Dreamgirls (film)

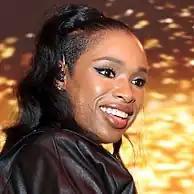
Jennifer Hudson's debut performance as Effie White garnered widespread critical acclaim, earning her the Academy Award for Best Supporting Actress.

On the review aggregation website Rotten Tomatoes, "Dreamgirls" holds an approval rating of 79% based on 209 reviews, with an average rating of 7.0/10. The site's critics consensus states: ""Dreamgirls" simple characters and plot hardly detract from the movie's real feats: the electrifying performances and the dazzling musical numbers." Metacritic gives a weighted average score of 76 out of 100 rating, based on 37 critics, indicating "generally favorable" reviews. Audiences polled by CinemaScore gave the film an average grade of "A" on an A+ to F scale.